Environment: real
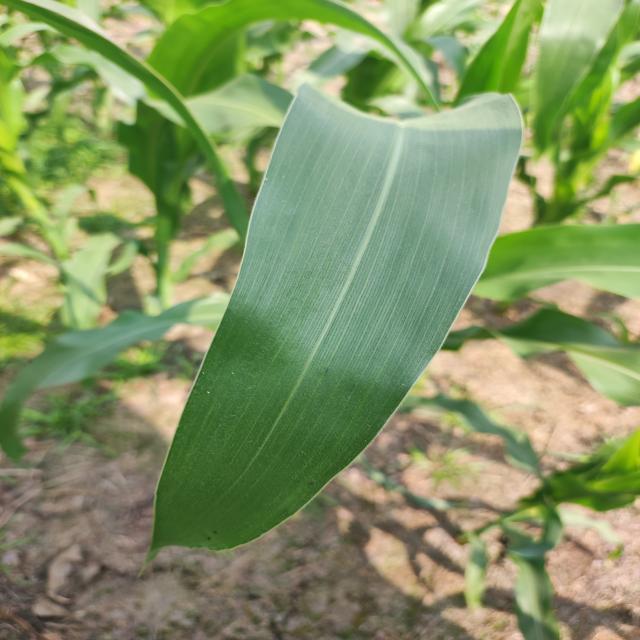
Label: healthy